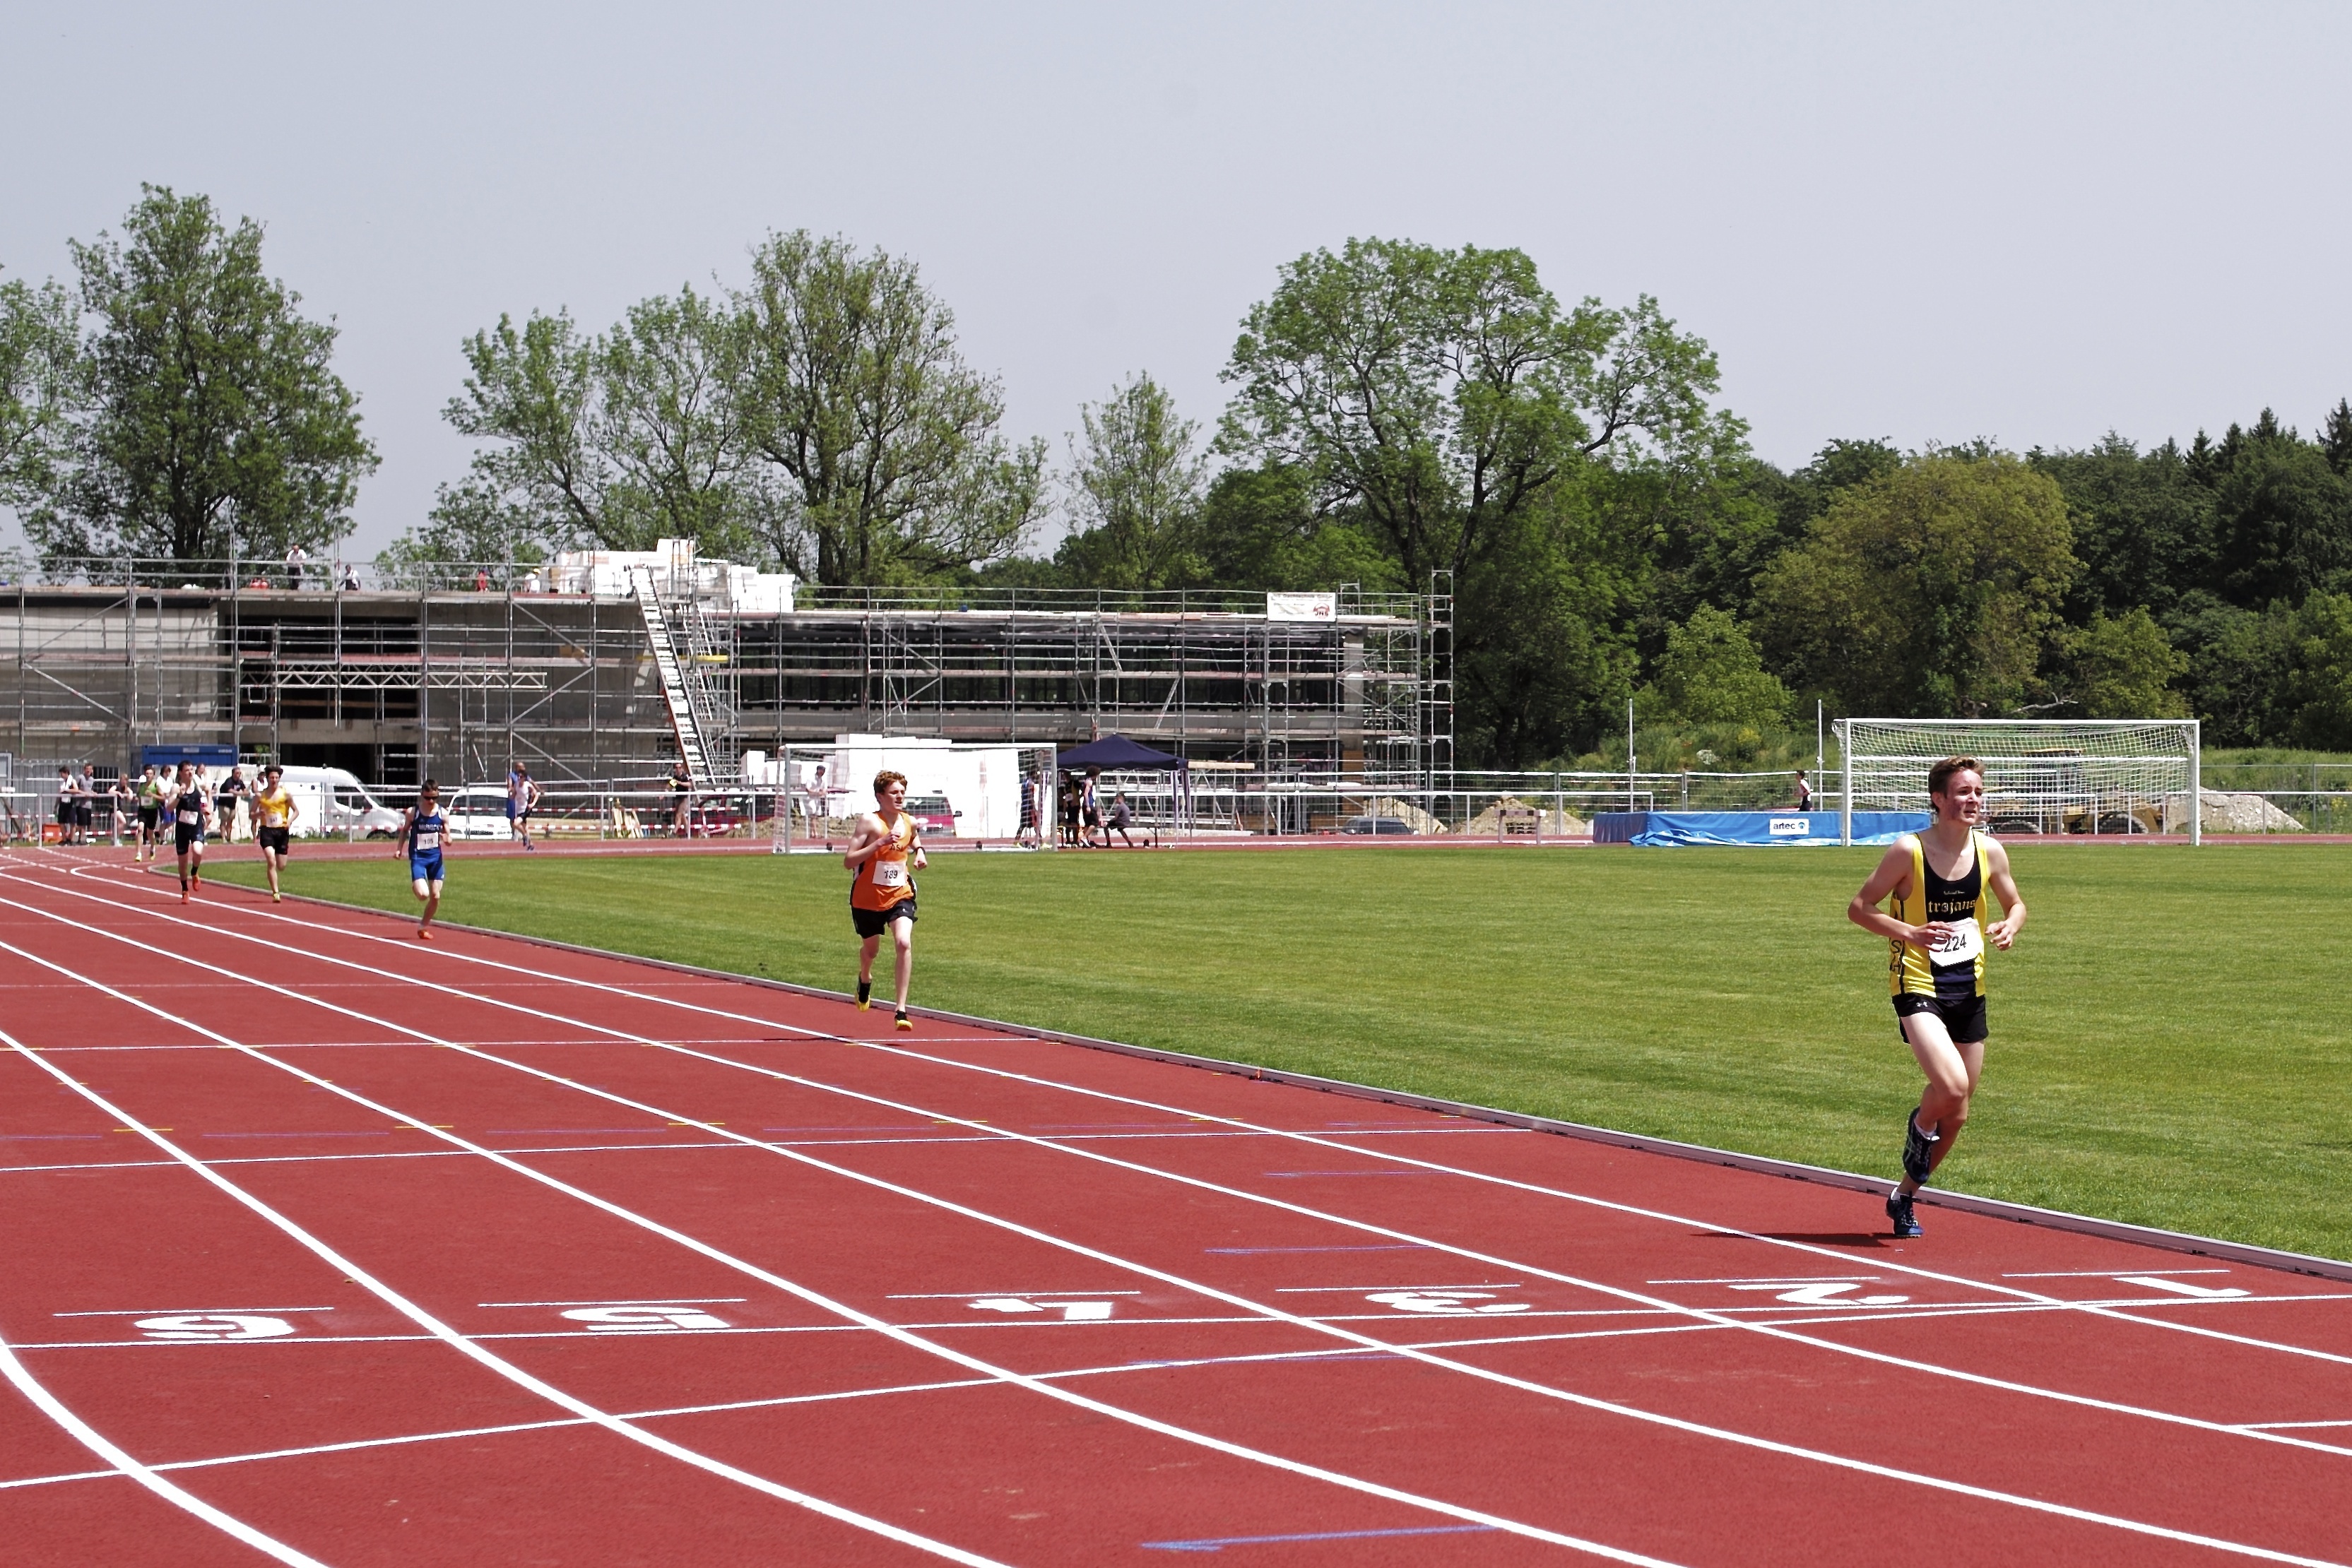
jumping, stadium, sports, athletics, sprint, sport venue, track and field athletics